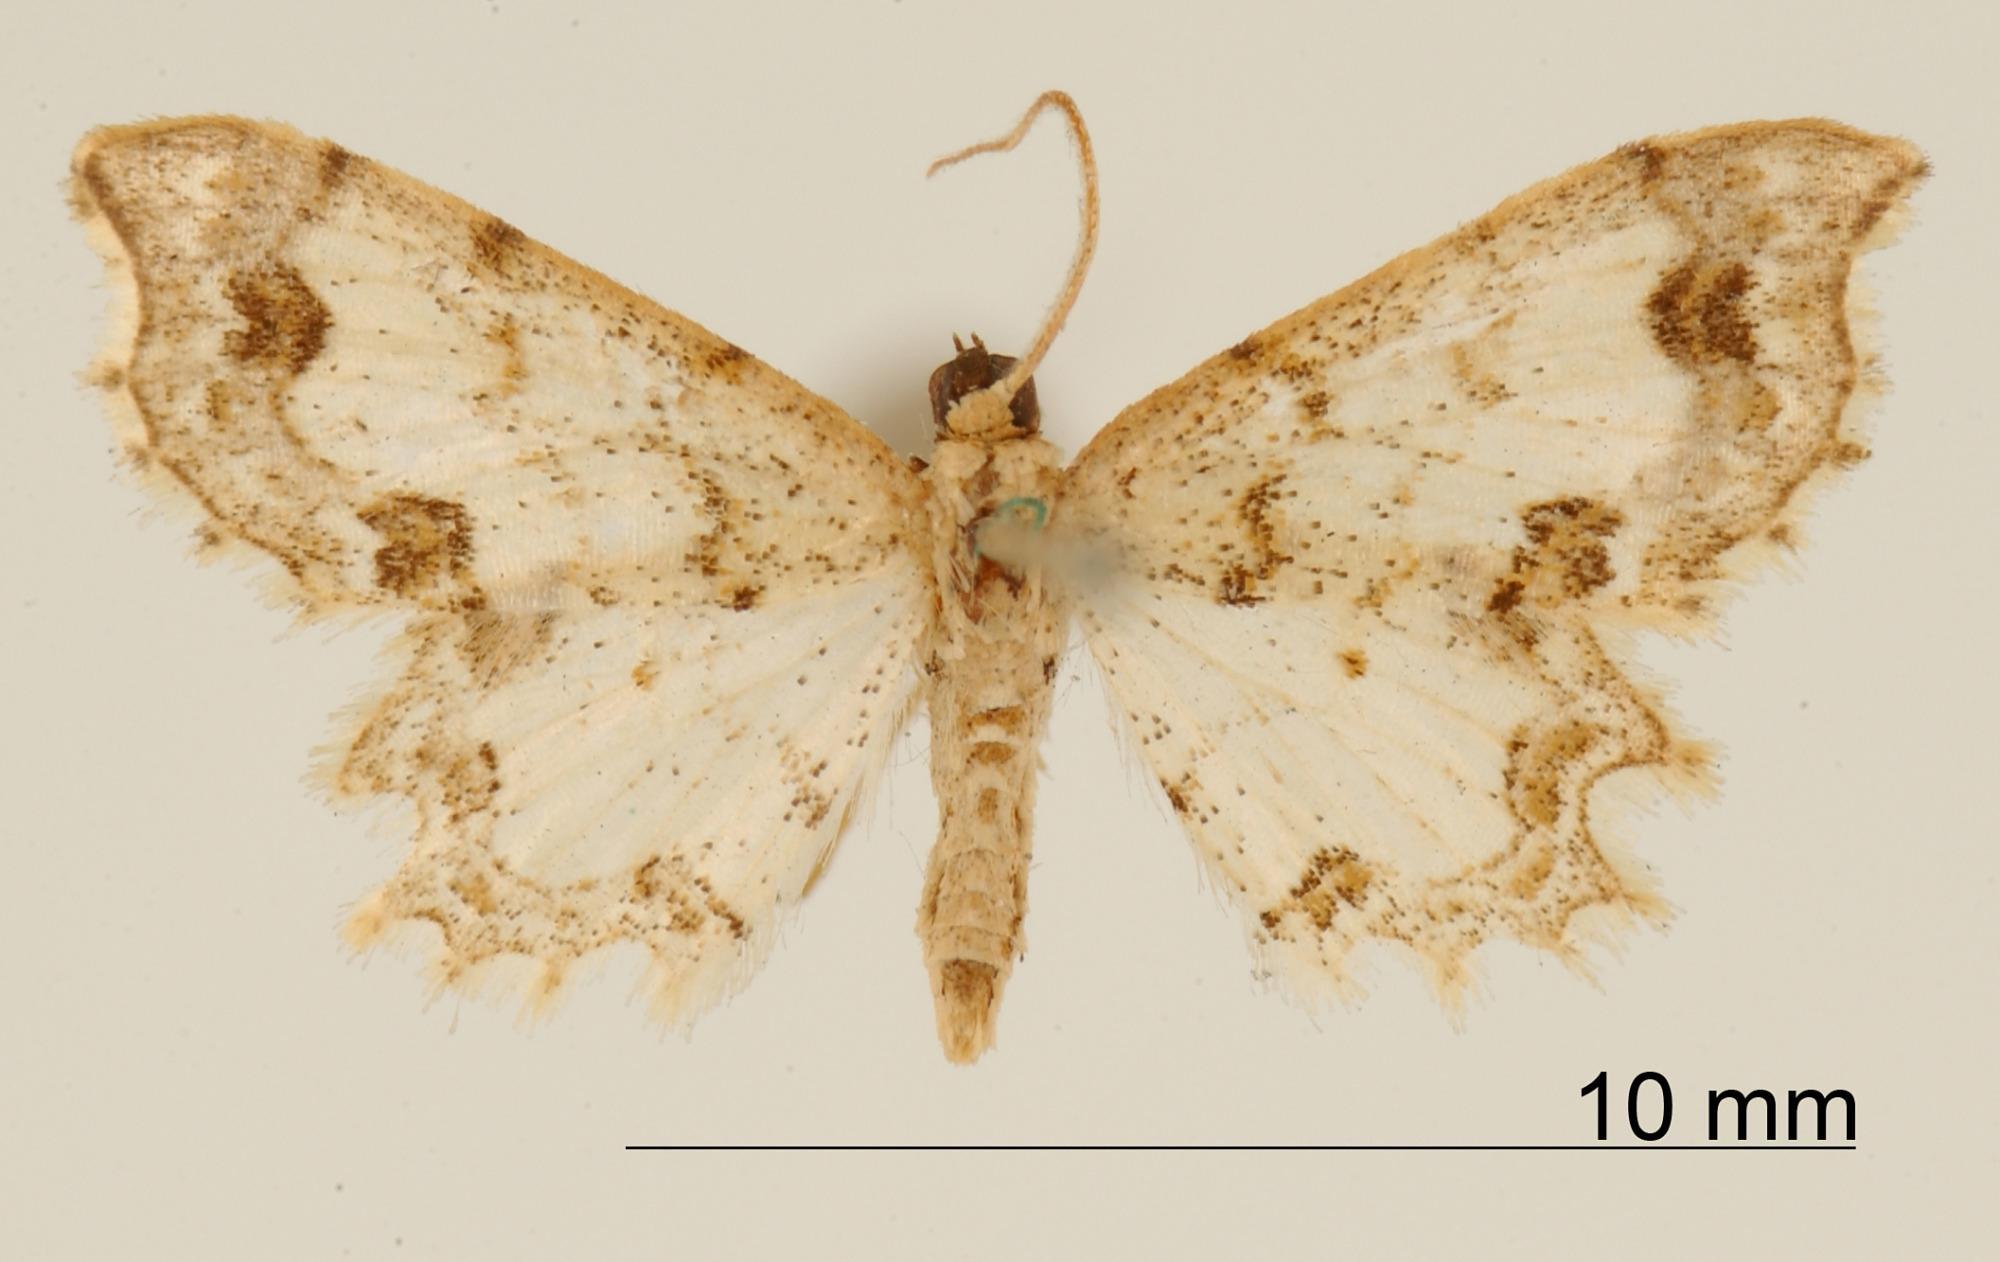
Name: Zeuctoneura derosa
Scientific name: Zeuctoneura derosa Schaus, 1913
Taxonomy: Animalia, Arthropoda, Insecta, Lepidoptera, Geometridae, Sterrhinae
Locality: Chiriqui, Pan, Chiriqui, Panama
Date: May 1907